Philippe Riboud

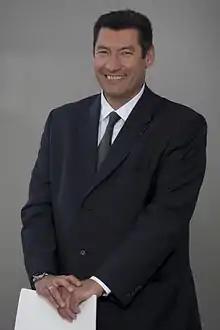
Philippe Riboud (2008)

Philippe Riboud (born 9 April 1957) is a French fencer. He won two golds, two silvers and two bronze medals at three Olympic Games. He also competed at the Mediterranean Games in the individual épée event winning gold medal in 1979 and a silver medal in 1975. He was vice-president of the French Fencing Federation after the Olympic Games of 1988.